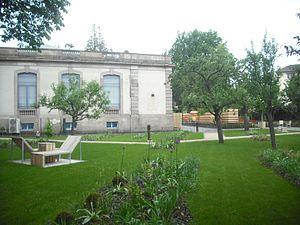
Jardin Beatus Rhenanus, Sélestat, France.
Cette liste de parcs et jardins publics de France recense l'ensemble des jardins publics, parcs publics et espaces verts appartenant aux collectivités territoriales de France. Les parcs et jardins appartenant à des institutions ou des établissements publics français figurant dans cette liste sont des propriétés privées.
Sélestat est une commune française, dans le département du Bas-Rhin, en Alsace.